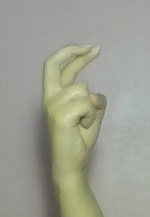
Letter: zay